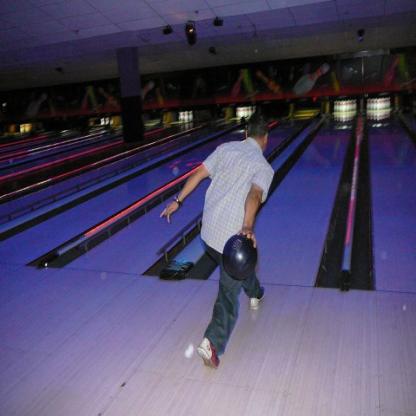
Scene: Indoor